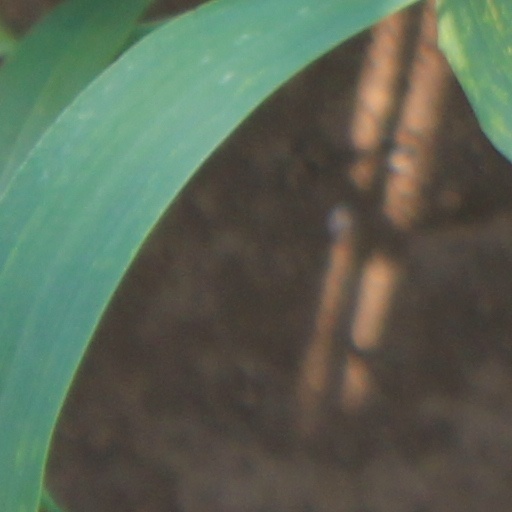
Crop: wheat